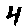
Label: 4